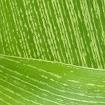
Crop: Maize
Condition: stripe-d